Oscar Gardner

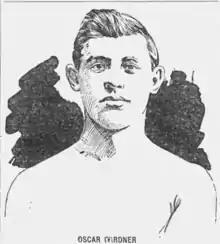
Sketch from "The Buffalo Times", 1898

Oscar Gardner (May 19, 1872 – December 25, 1928) was an American bantamweight and featherweight boxer known as the Omaha Kid. He was a top contender for the Featherweight Championship of the World and the Featherweight Champion of America, though he never won any awards or titles; many claim this was due to poor refereeing. Gardner was small but unusually strong, tough in the ring but "quiet, affable..., gifted with a winning personality, who made friends easily" when not boxing. During his career, he fought between 537 and 547 battles (sources vary).